Alfredo Escalera (baseball)

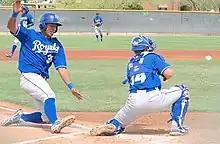
Escalera (left) during spring training with the Royals

On draft day, Escalera was selected as the Kansas City Royals 8th pick, becoming the youngest player to be drafted since the inception of the draft in 1965.